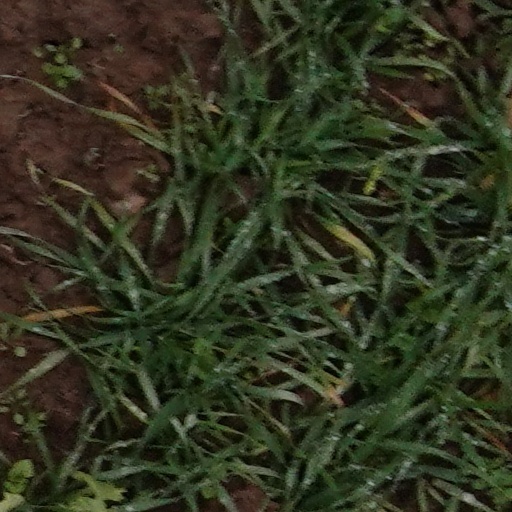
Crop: wheat